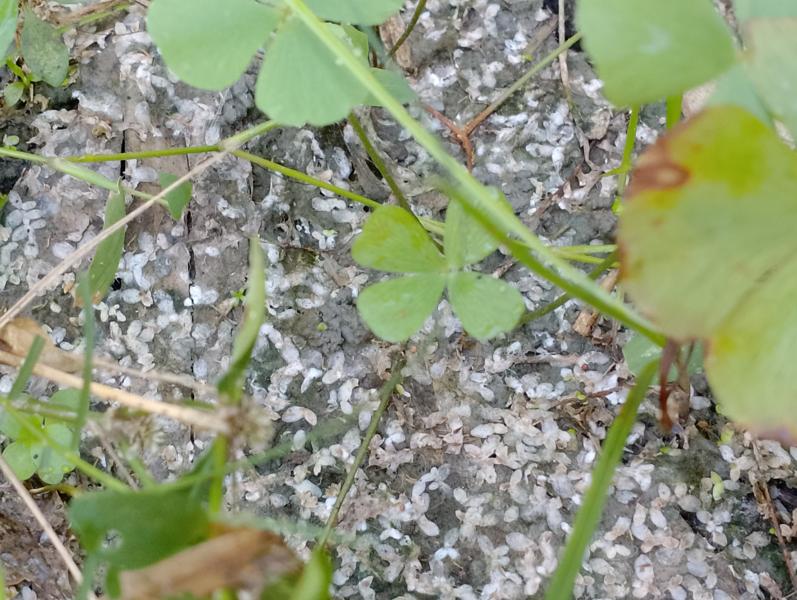
Weed species: Marsilea minuta